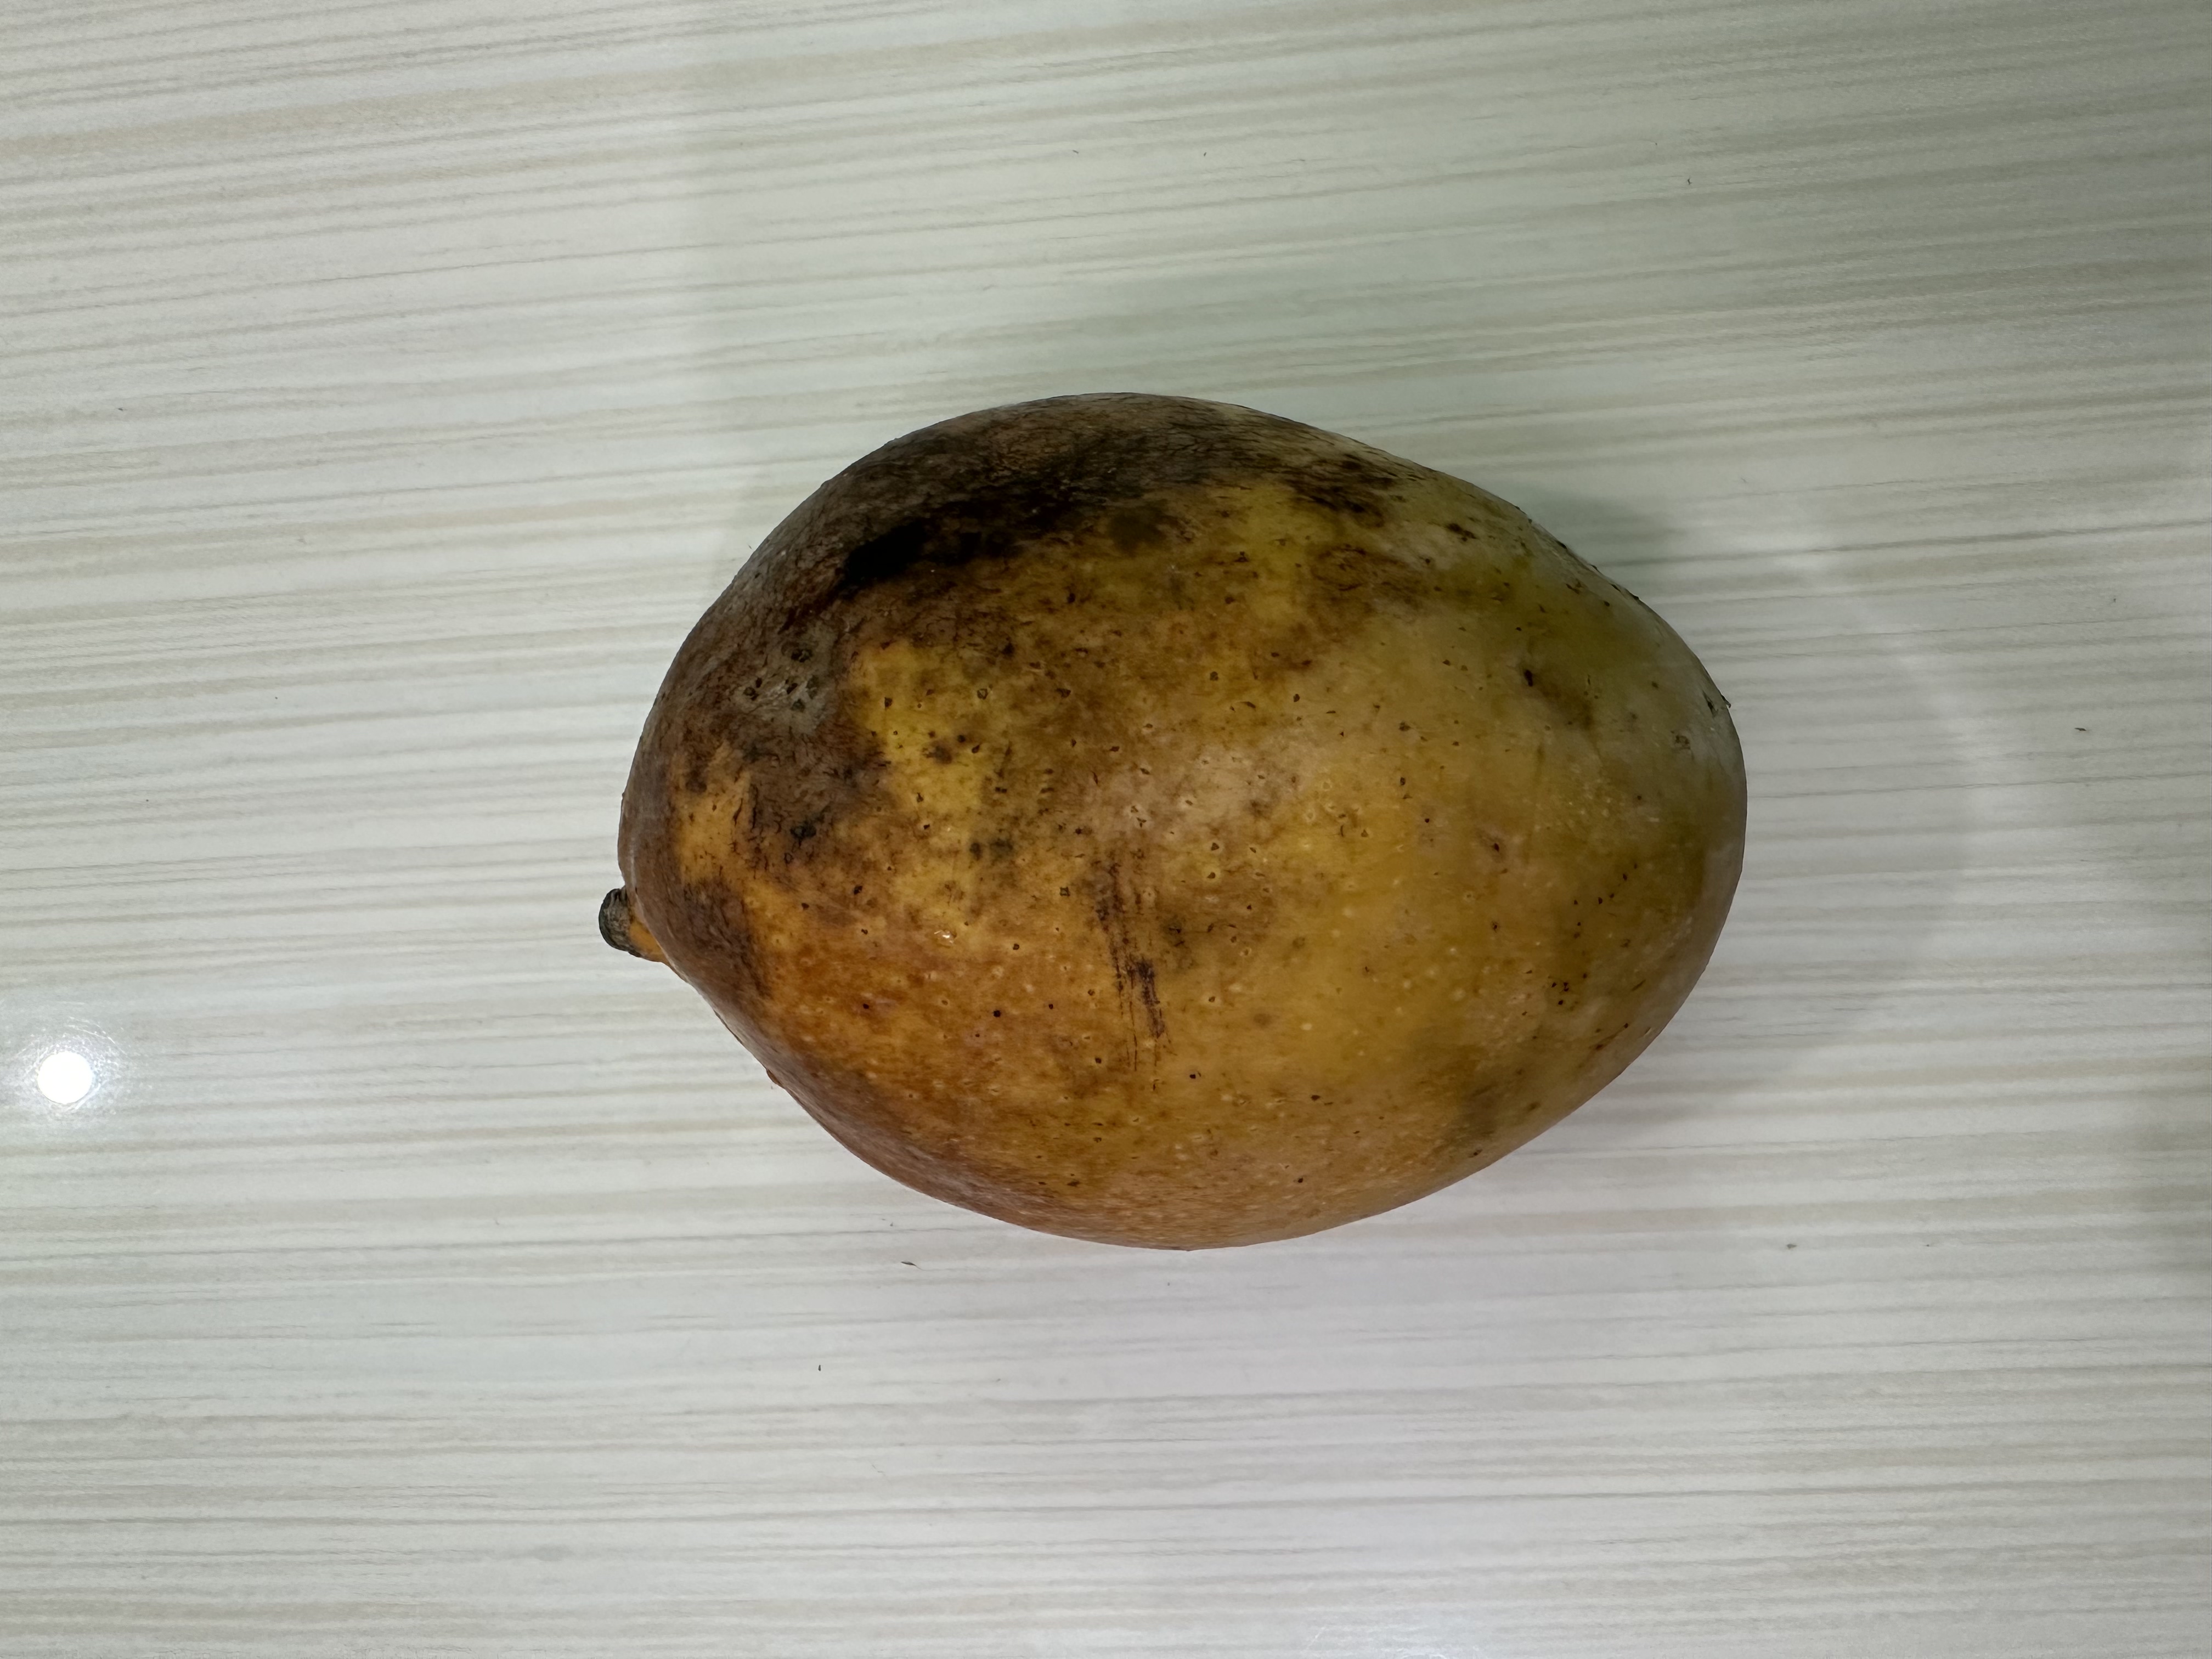
Mango variety: Bari-7